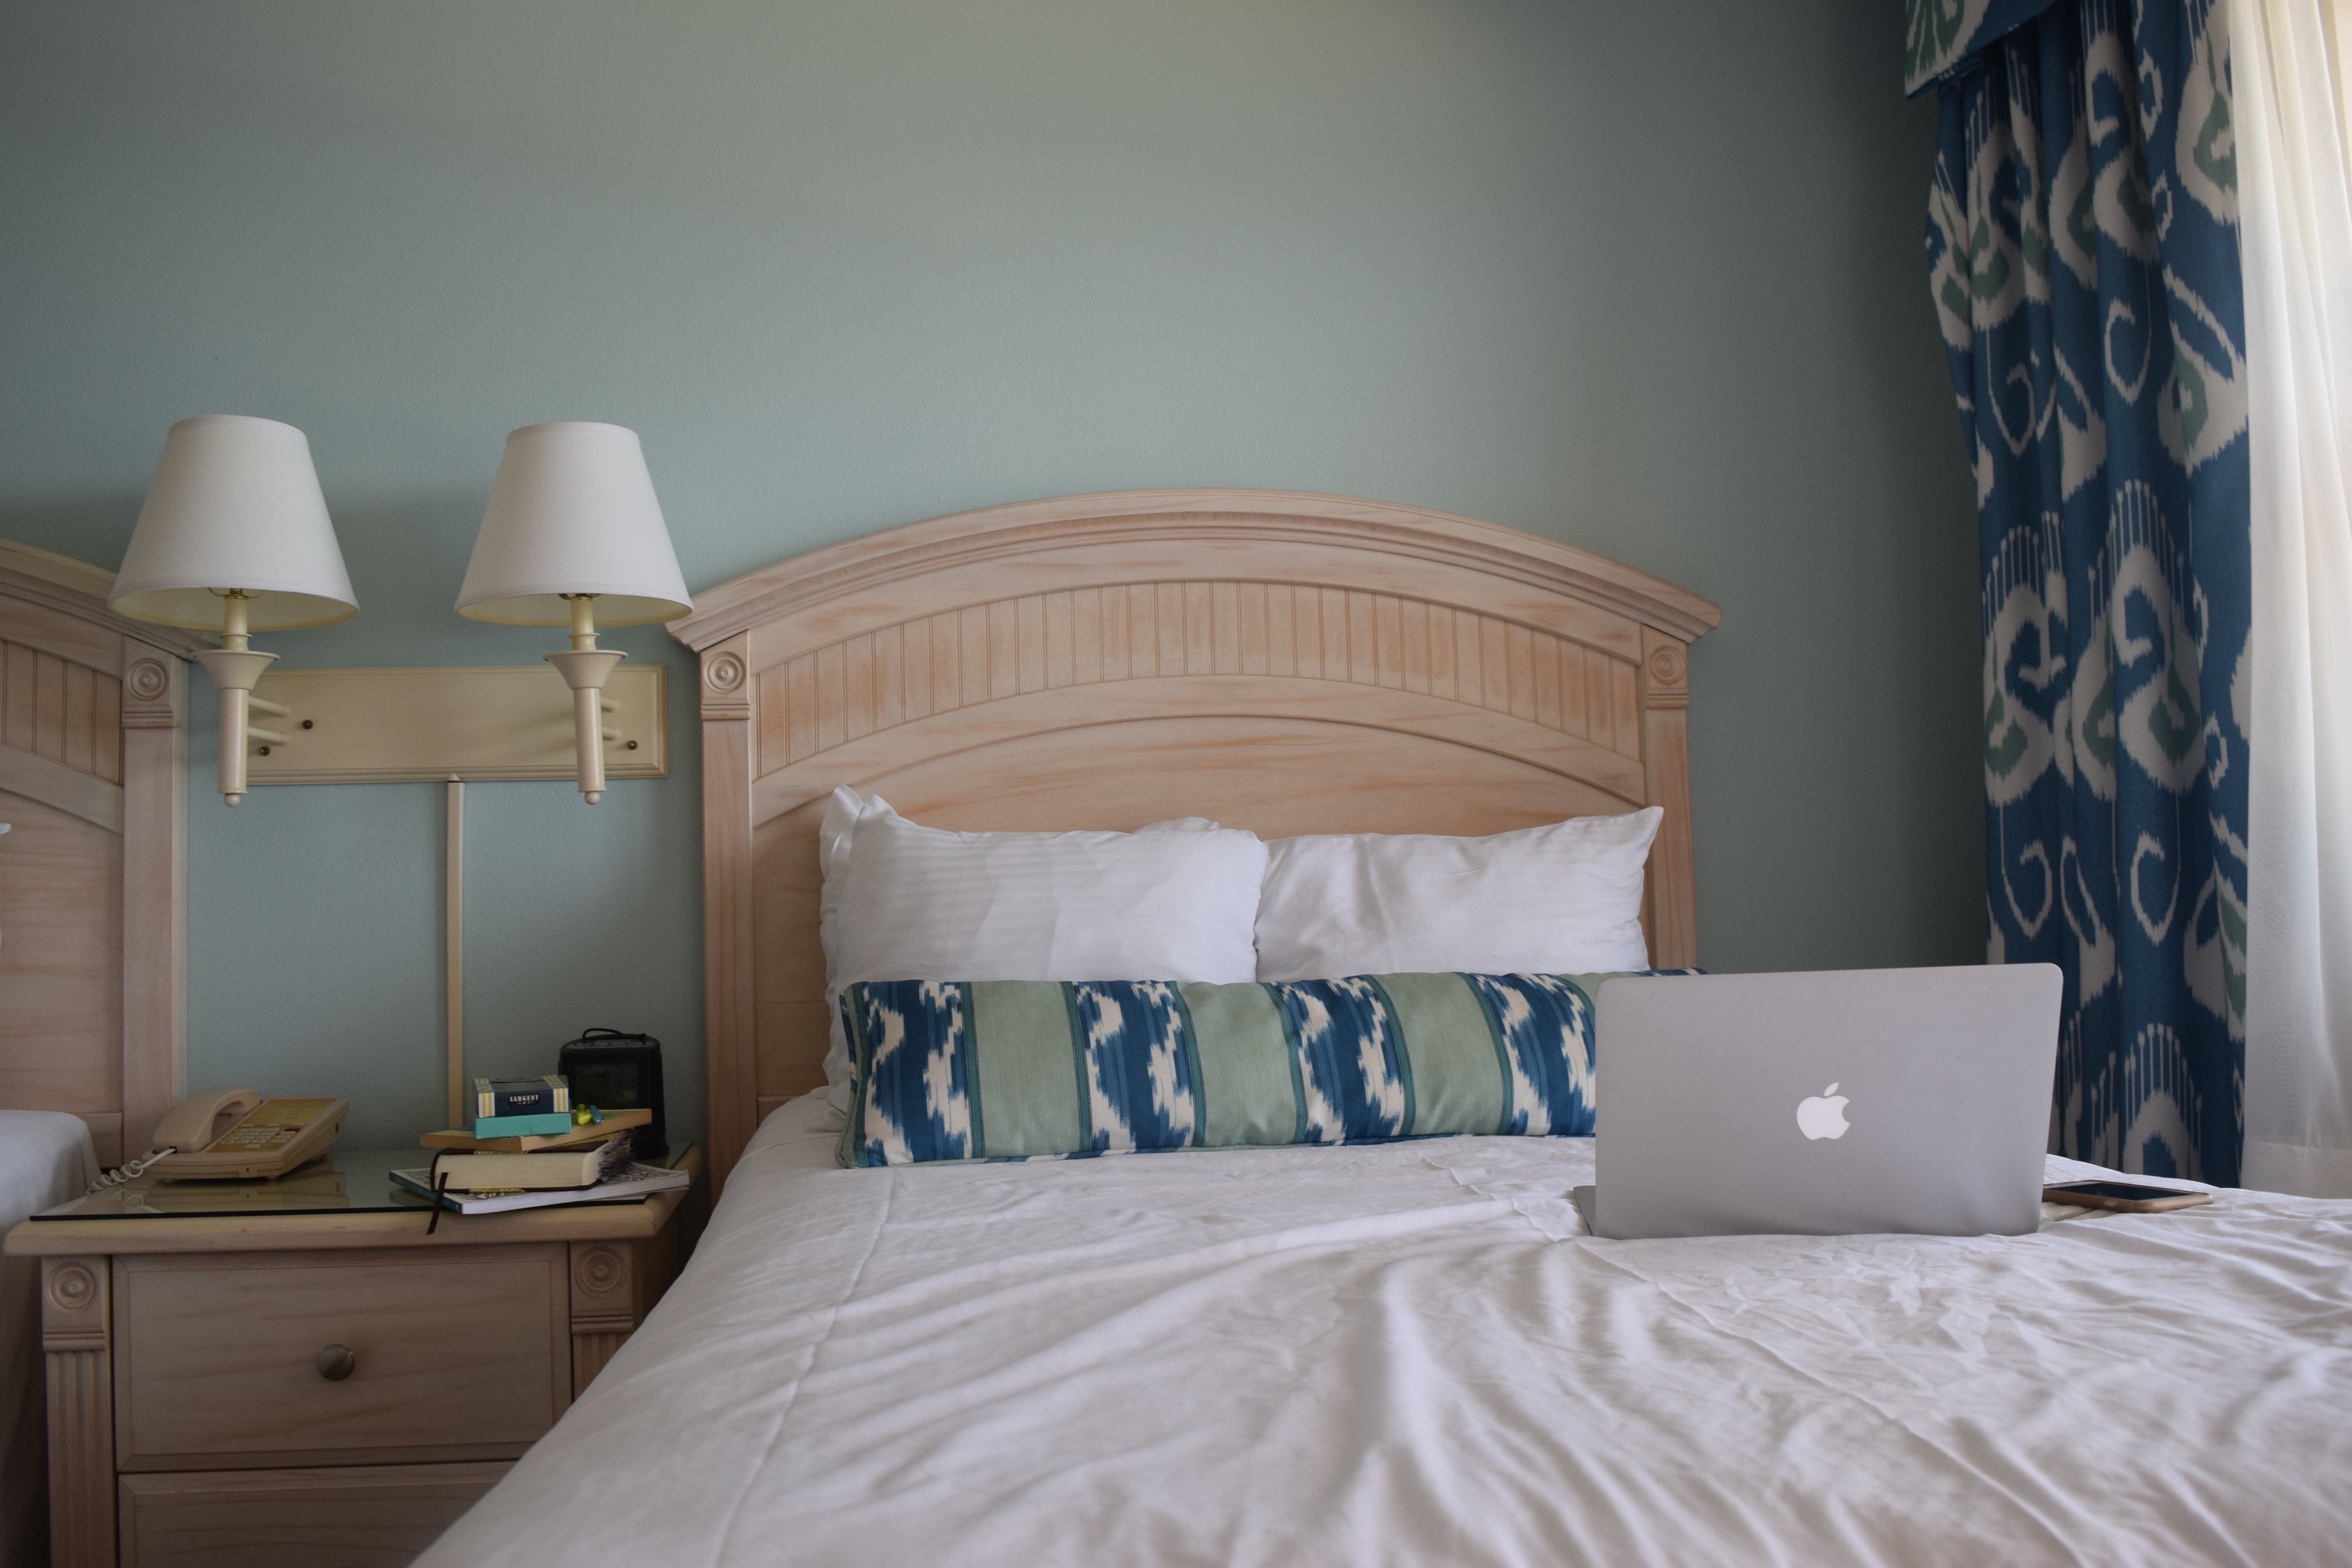
floor, home, cottage, property, furniture, room, bedroom, interior design, textile, bed, suite, bed sheet, bed frame